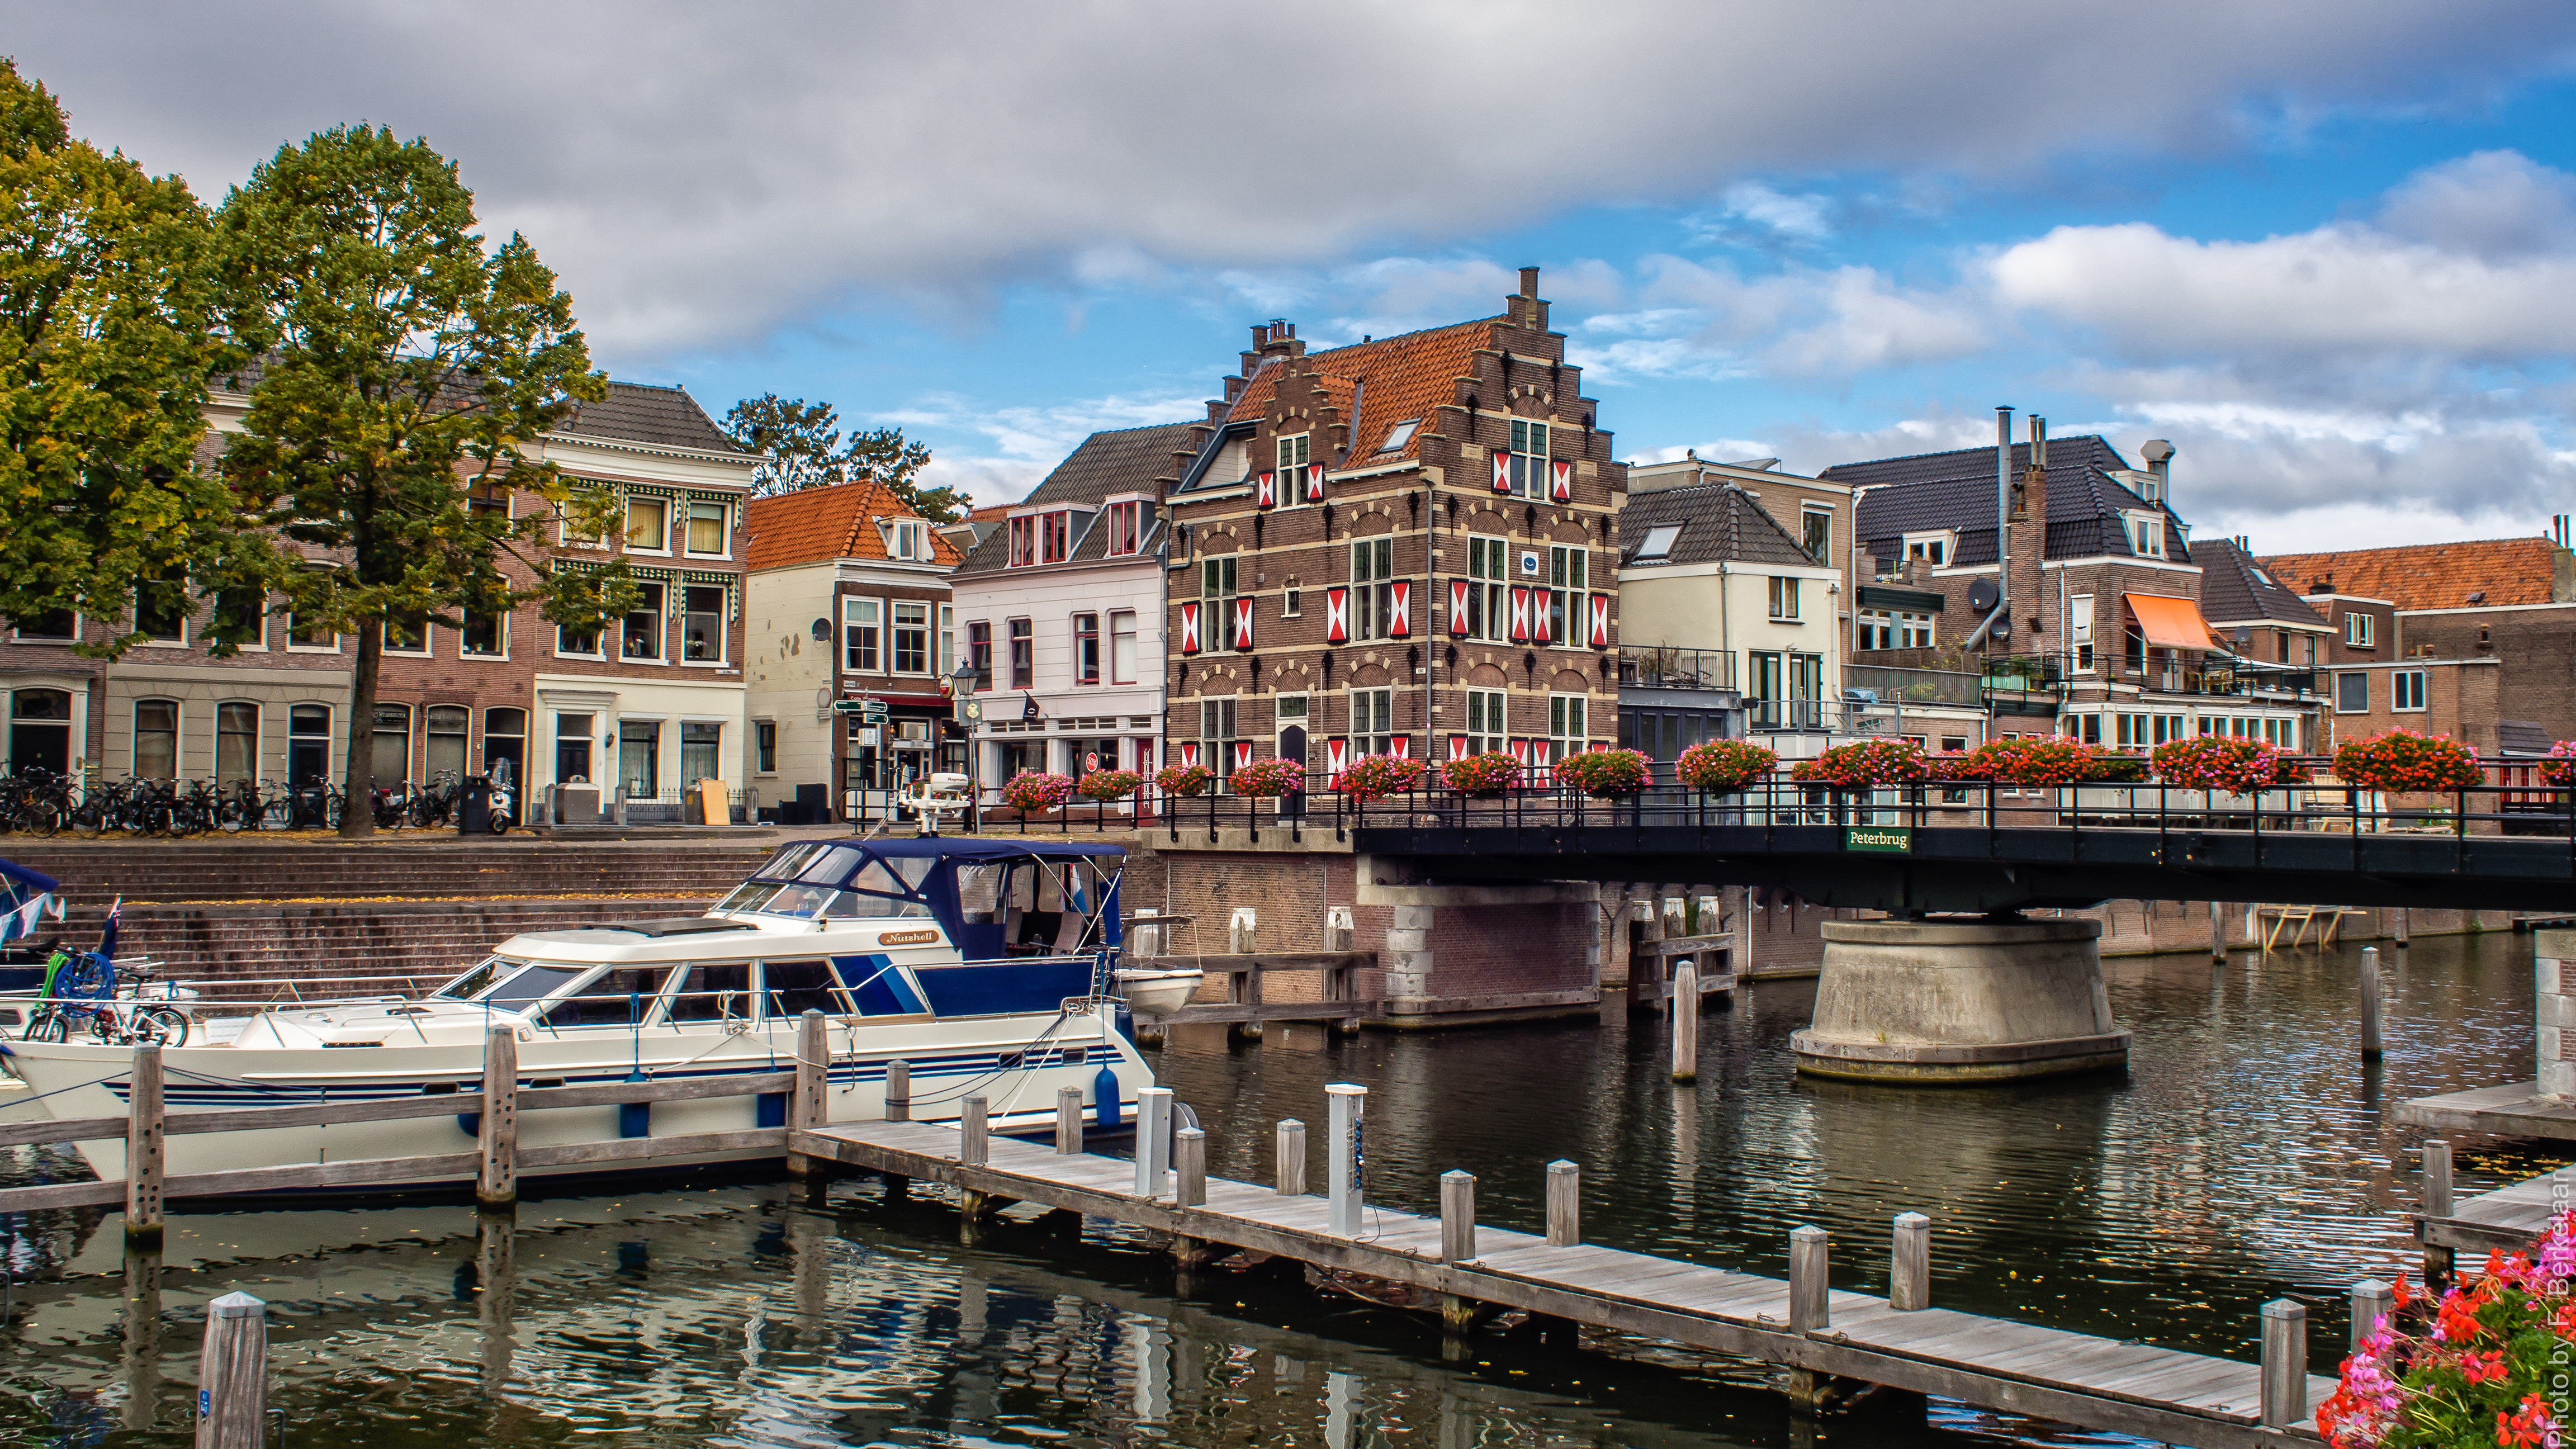
town, river, canal, cityscape, vacation, vehicle, landmark, harbor, tourism, waterway, body of water, nederland, zuidholland, nl, gorinchem, rijksmonument, geographical feature